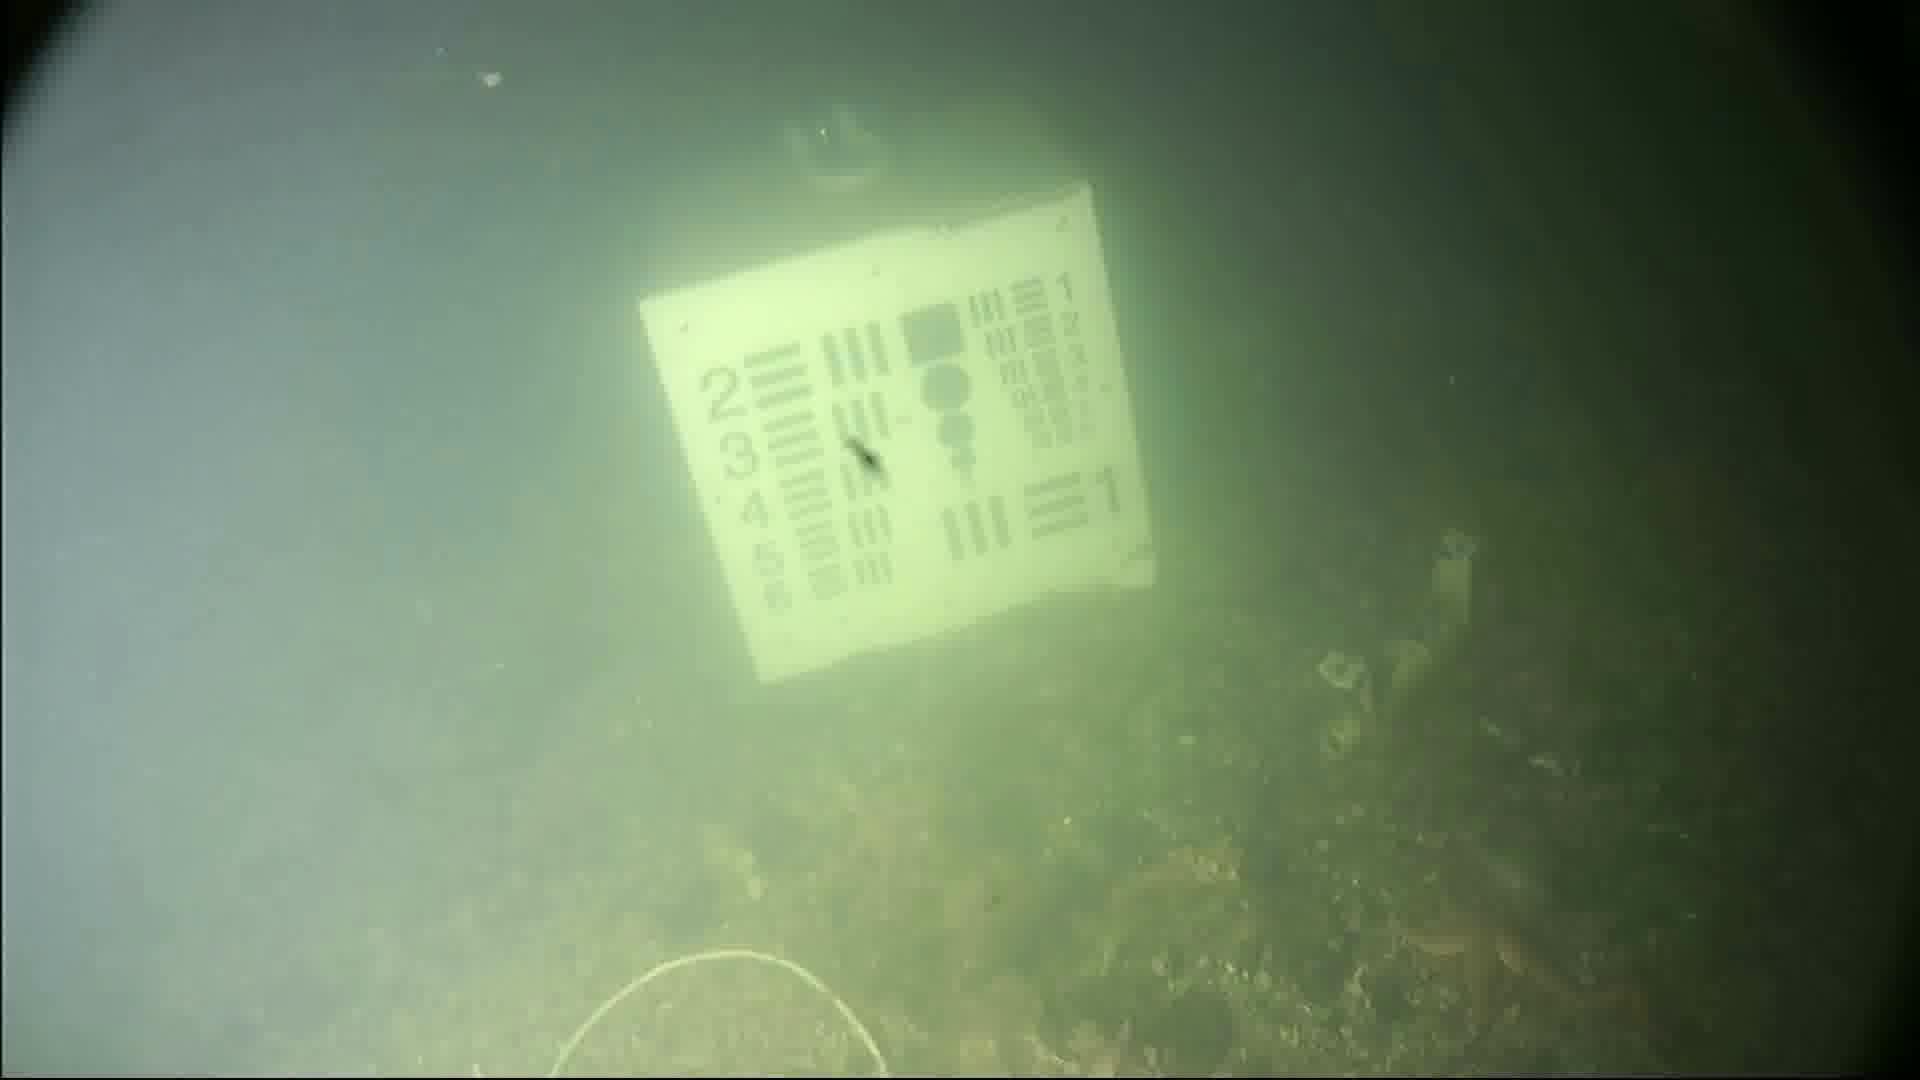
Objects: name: starfish